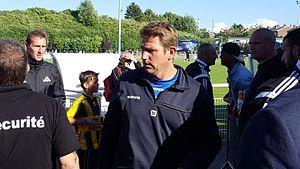
David Klein lors du match amical Valenciennes / UNFP FC, le 2 juillet 2016, au Stade des Navarres à Aniche.
David Klein est un footballeur français né le 13 août 1973 à Mulhouse. Son poste de prédilection est gardien de but.